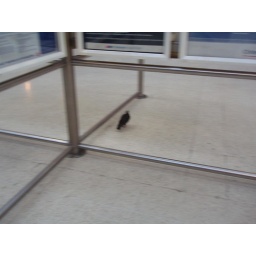
there was a bird in the train station